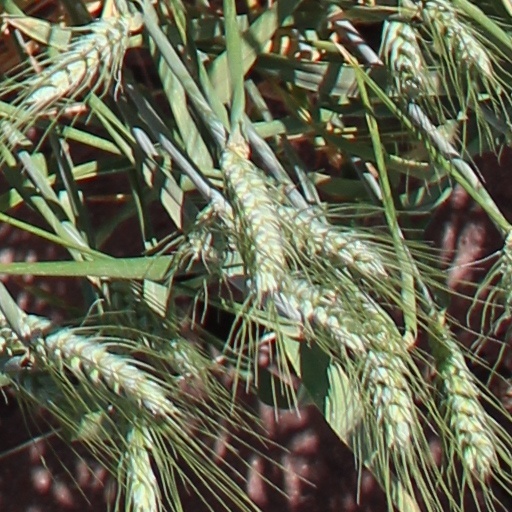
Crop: wheat